Shyam Vatika

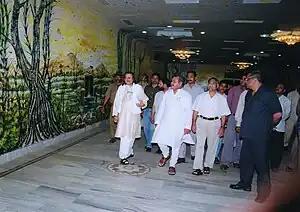
The largest indoor Mural at Shyam Vatika

The World's largest indoor mural measures and was painted by six artists from 27 February 2005 to 5 March 2005 at Shyam Vatika, Gwalior, India. The art features on all interior walls and ceilings of a privately owned Auditorium named Shyam Vatika. The painting was coordinated by artist, Aasutosh Panigrahi and the owners of Shyam Vatika: R P Maheshwary and Ankur Maheshwary. This project was undertaken with the sole purpose of setting a World Record. The art project was appraised by Guinness World Records, in August 2005, as the World's Largest Indoor Mural.